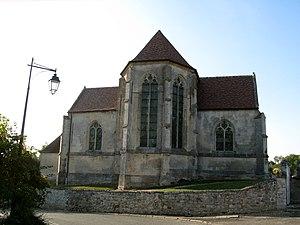
L'église Saint-Rémy est une église située à Louâtre, en France.
Louâtre est une commune française située dans le département de l'Aisne, en région Hauts-de-France.
Cet article recense les monuments historiques du sud de l'Aisne, en France.